Luang Pu Sodh Candasaro

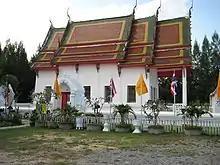
The "Ubosot" hall of Wat Bot Bon

During a ministry of over half-a-century, Luang Pu Sodh taught Dhammakāya meditation continuously, guiding meditation every Thursday and preaching on Buddhism on Sundays and "uposatha" days. Luang Pu Sodh would distribute an introductory book about meditation to practitioners. At first, the Dhammakāya meditation method drew criticism from the Thai Saṅgha authorities, because it was a new method. Discussion within the Saṅgha led to an inspection at Wat Paknam, but it was concluded that Luang Pu Sodh's method was correct.